Dragon Quest Monsters: Caravan Heart

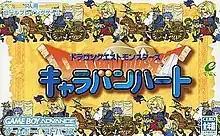
Japanese box art

("Dragon Quest Monsters: Caravan Heart") is the third game in the "Dragon Quest Monsters" series, released only in Japan by Enix for the Game Boy Advance. The game was simultaneously announced with "" in Famitsu in 2002. Like the other "Dragon Quest" titles, development of "Caravan Heart" was led by Yuji Horii.